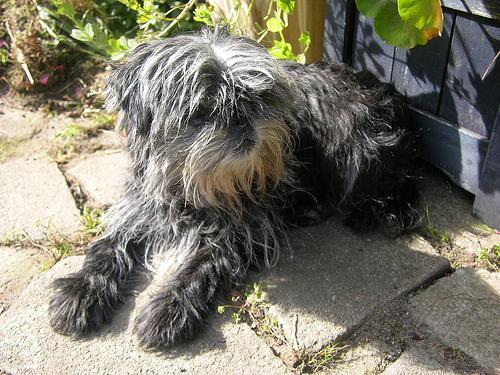
affenpinscher